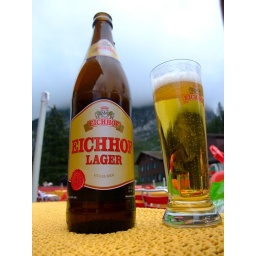
Brewed in Lucerne, drunk on the mountain in Lucerne. Look at the cloud coming down the mountain in the background...